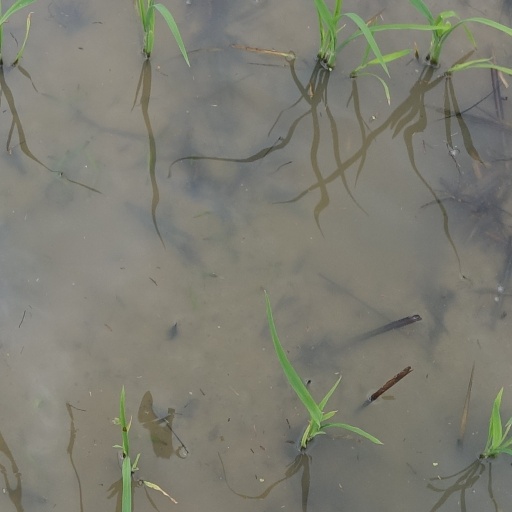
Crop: rice